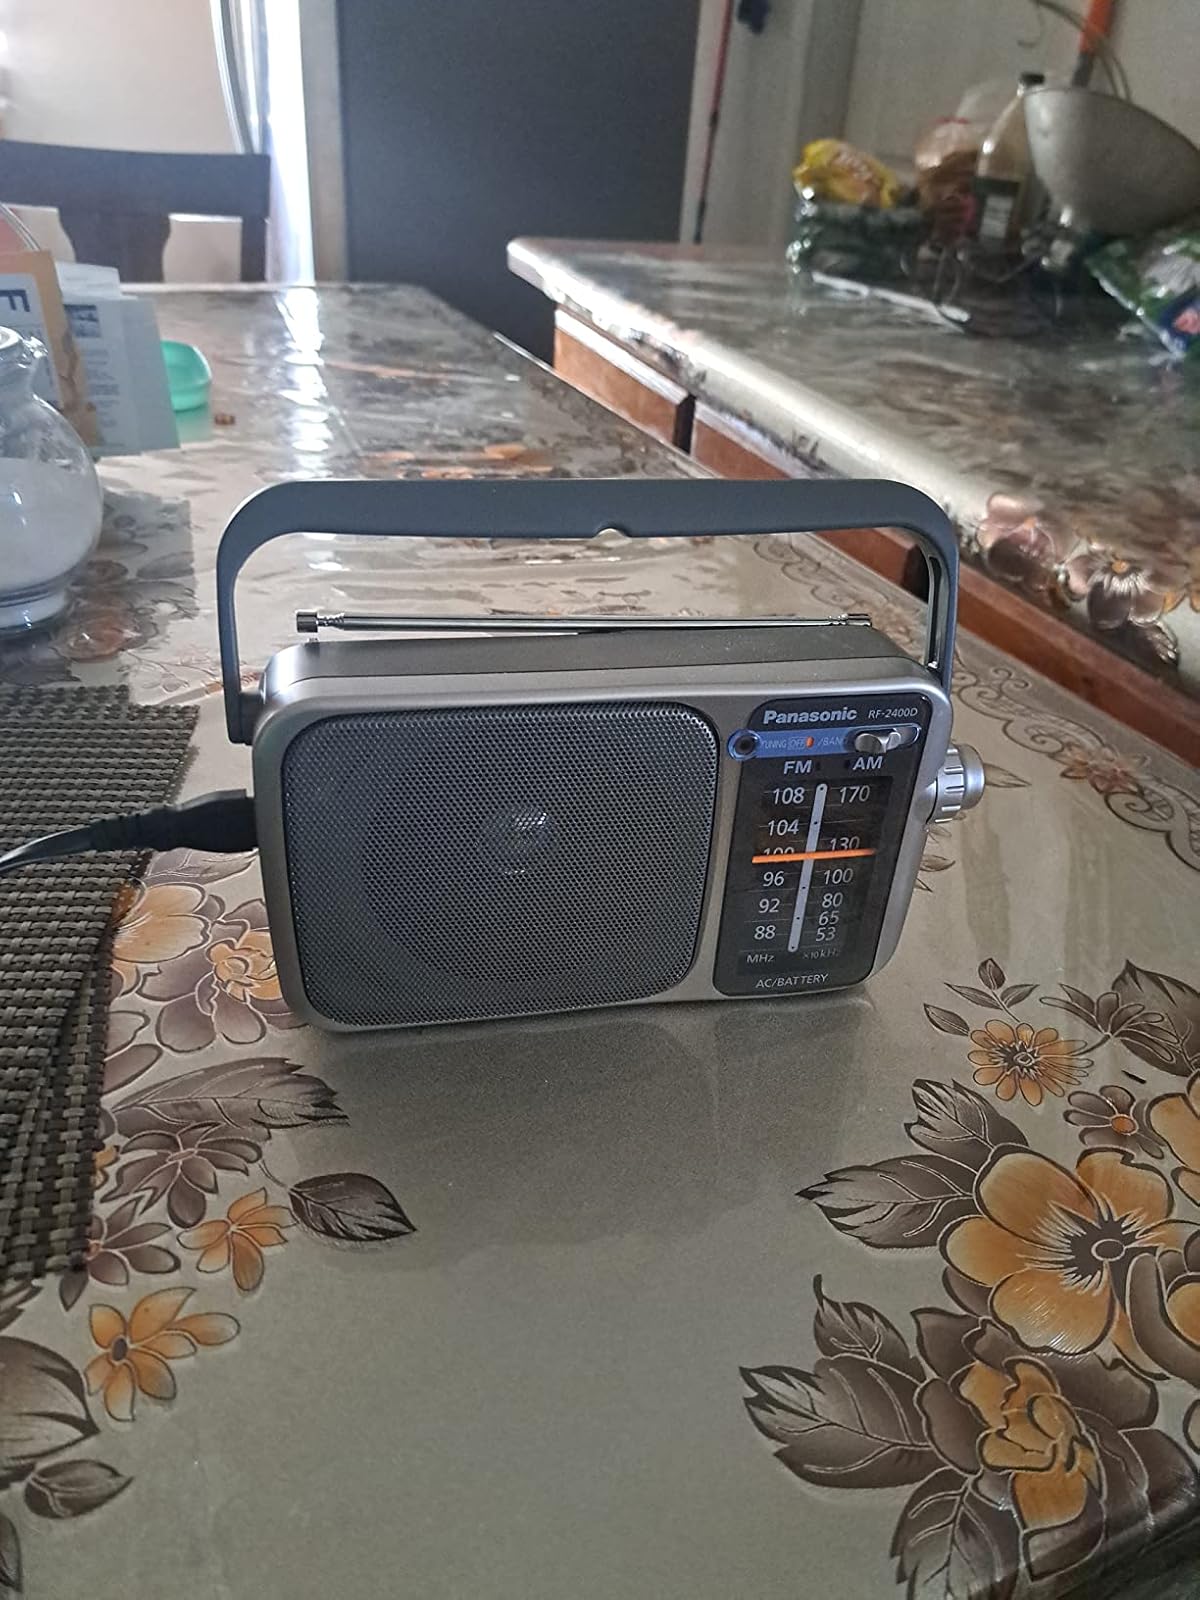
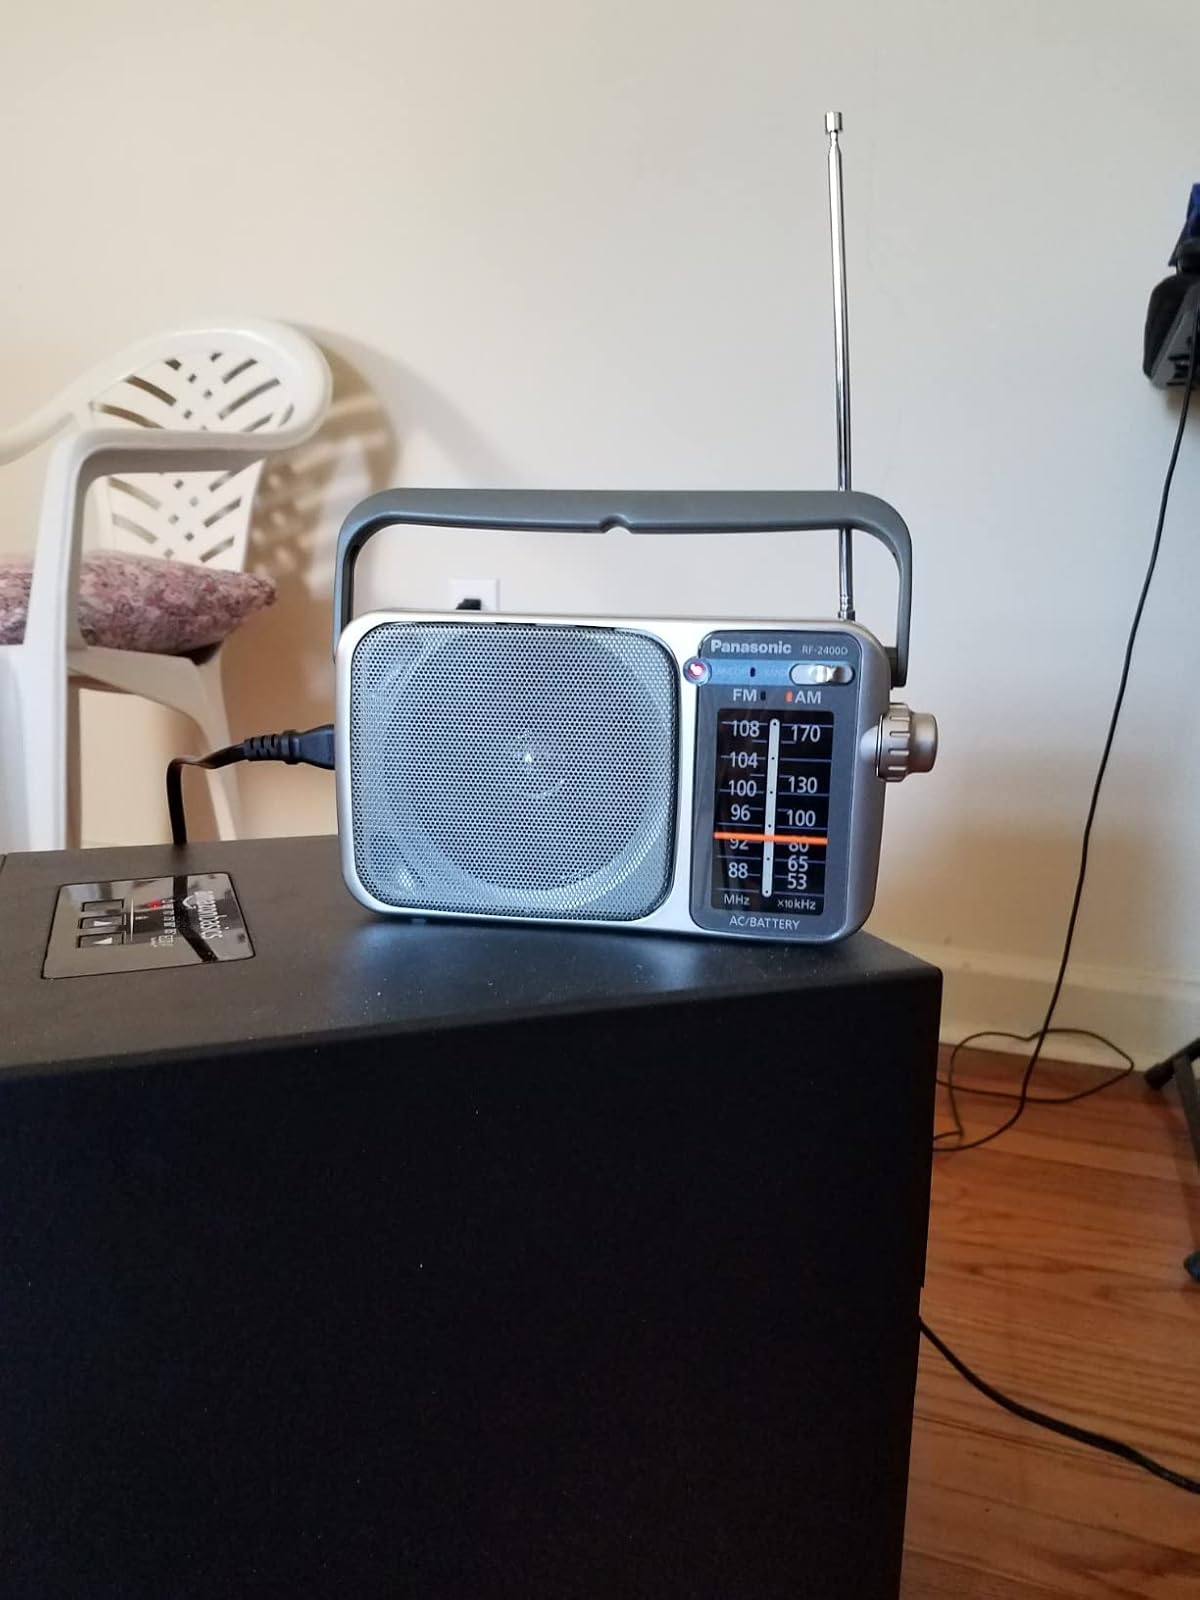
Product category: radio
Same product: yes